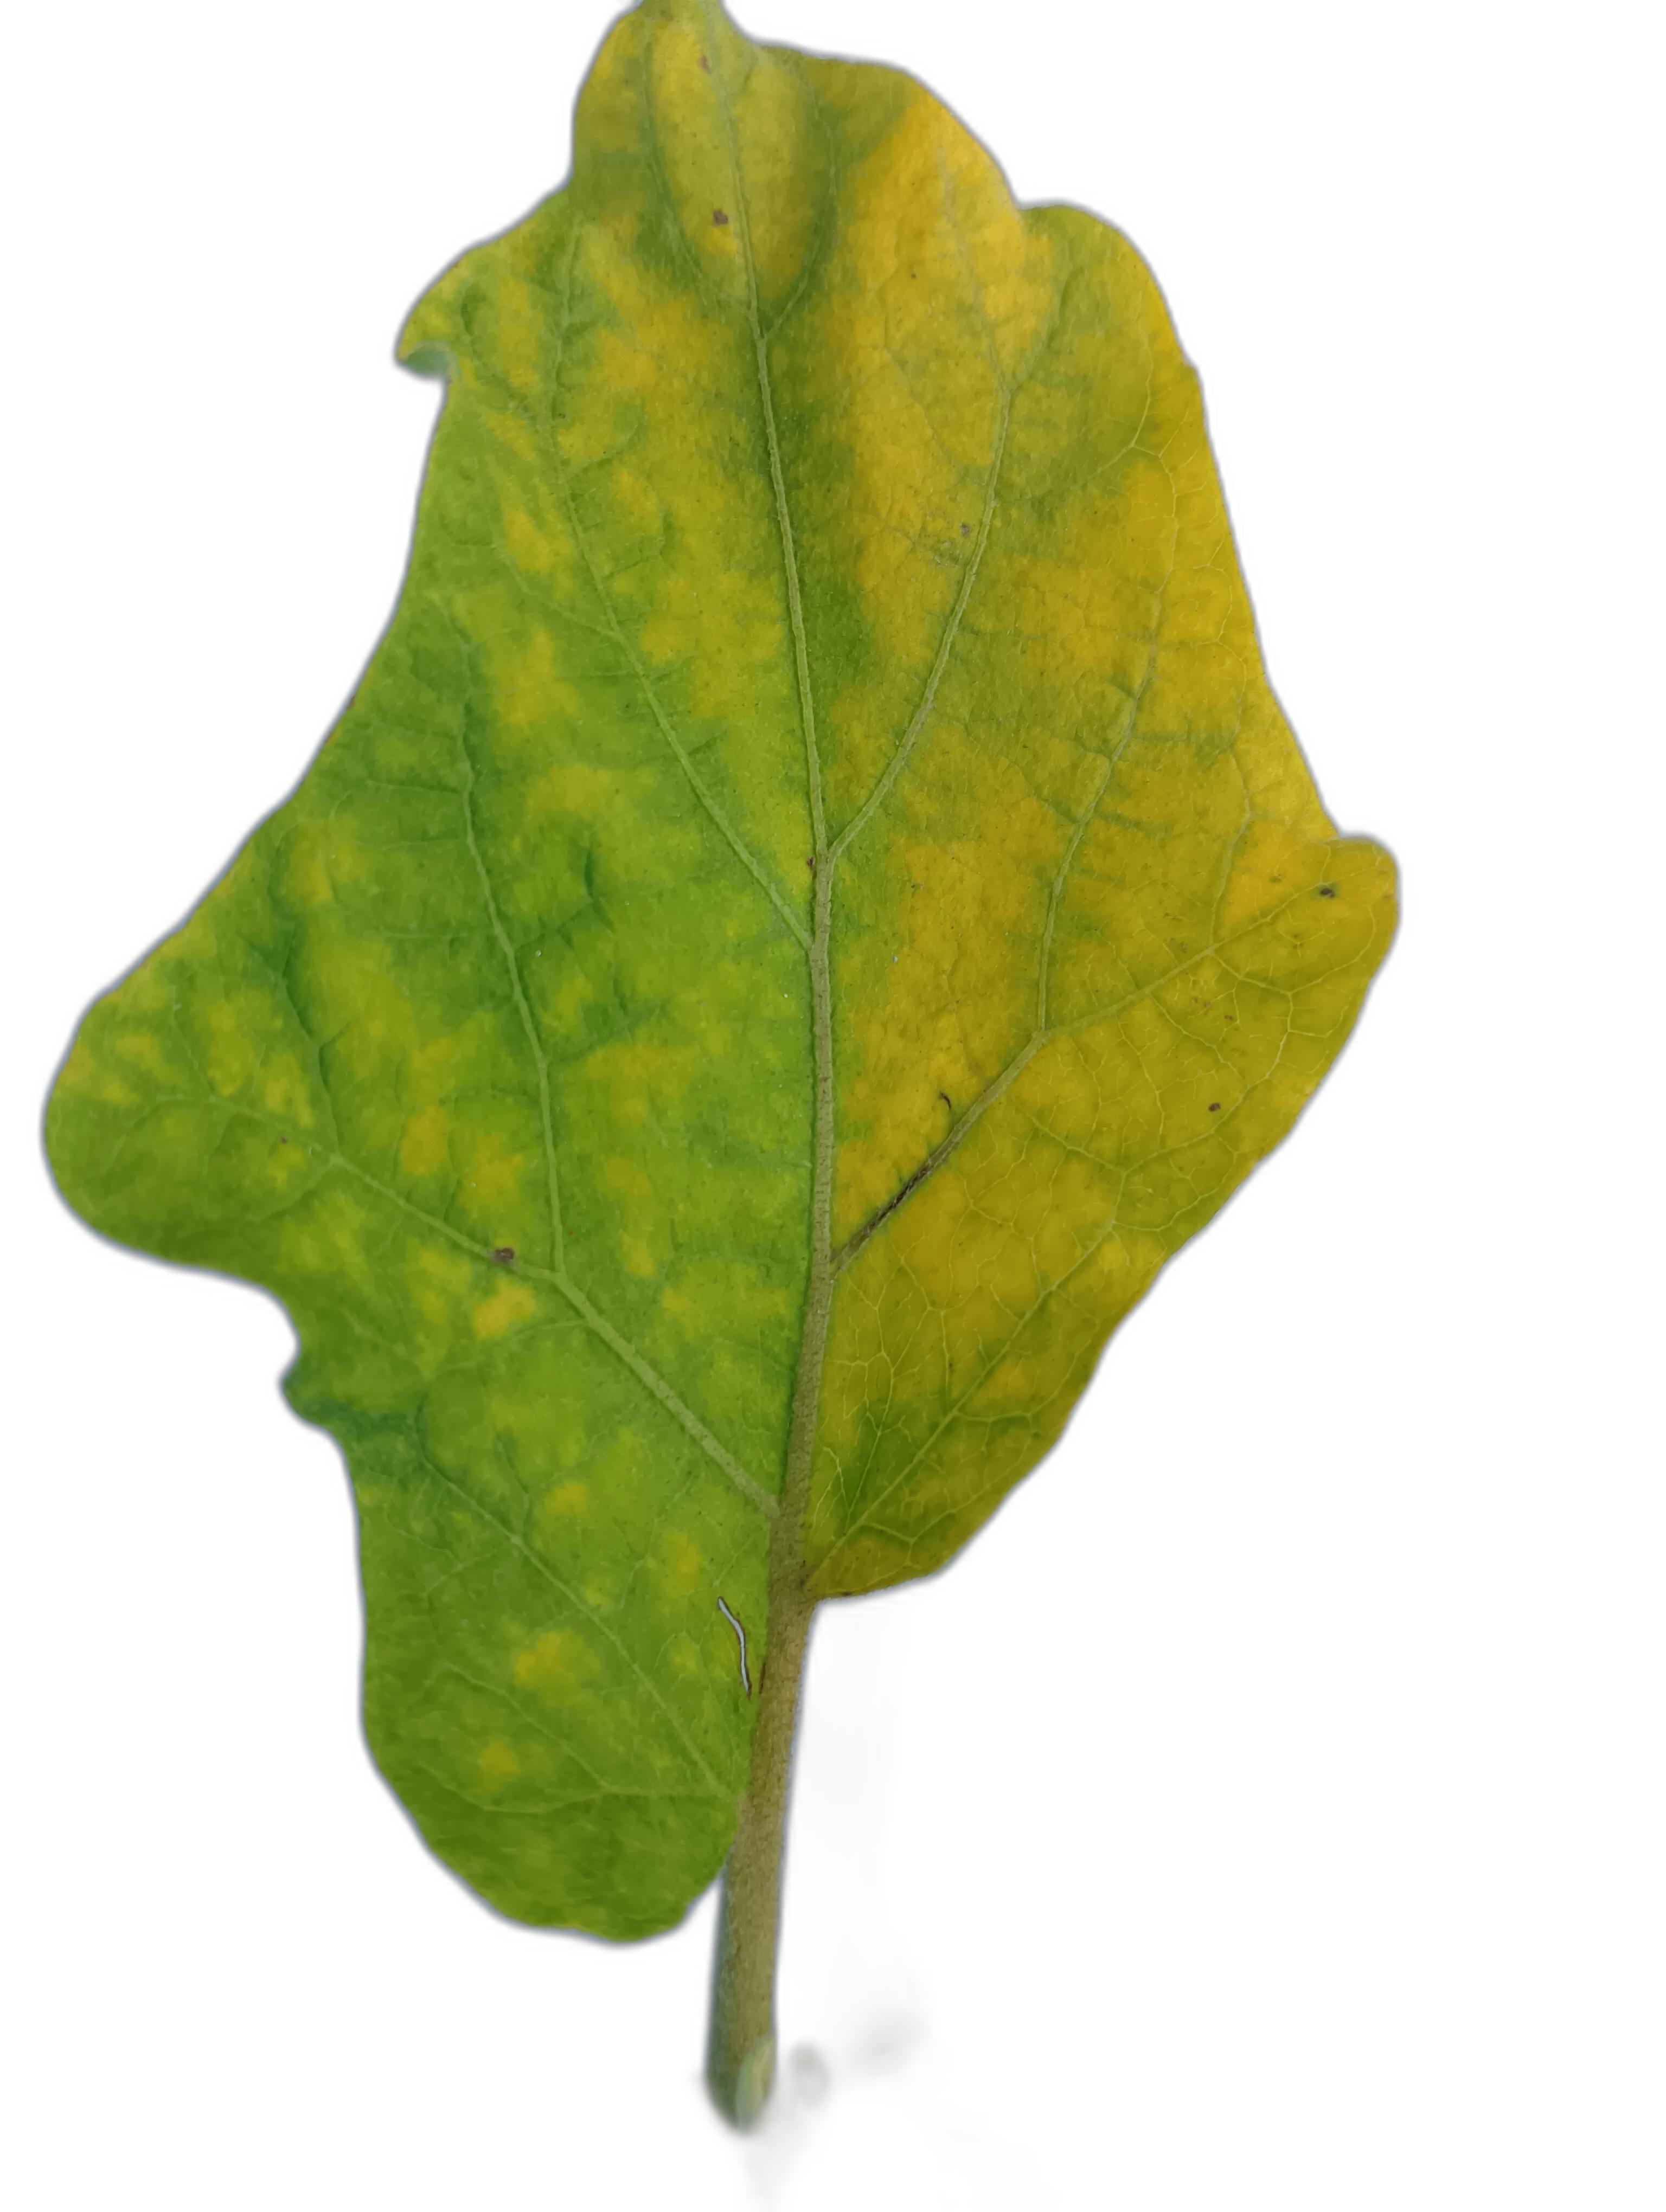
Label: Mosaic Virus Disease